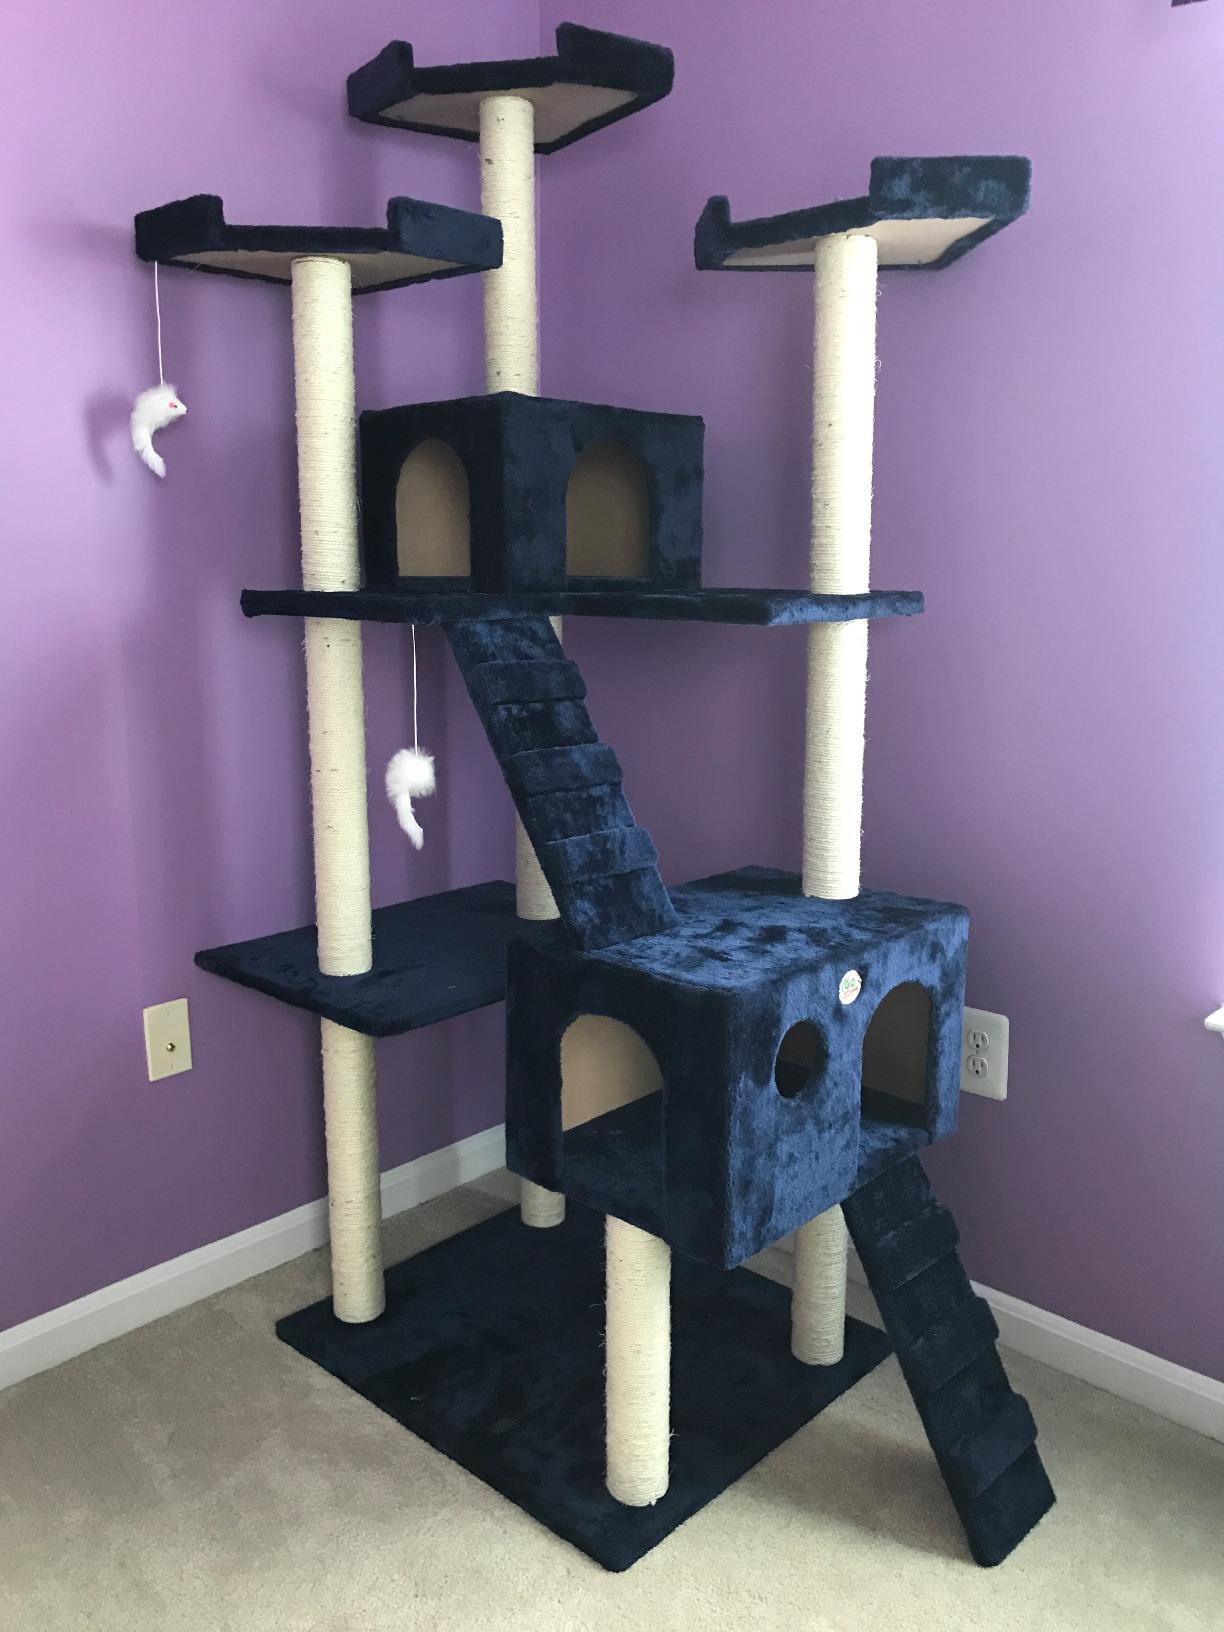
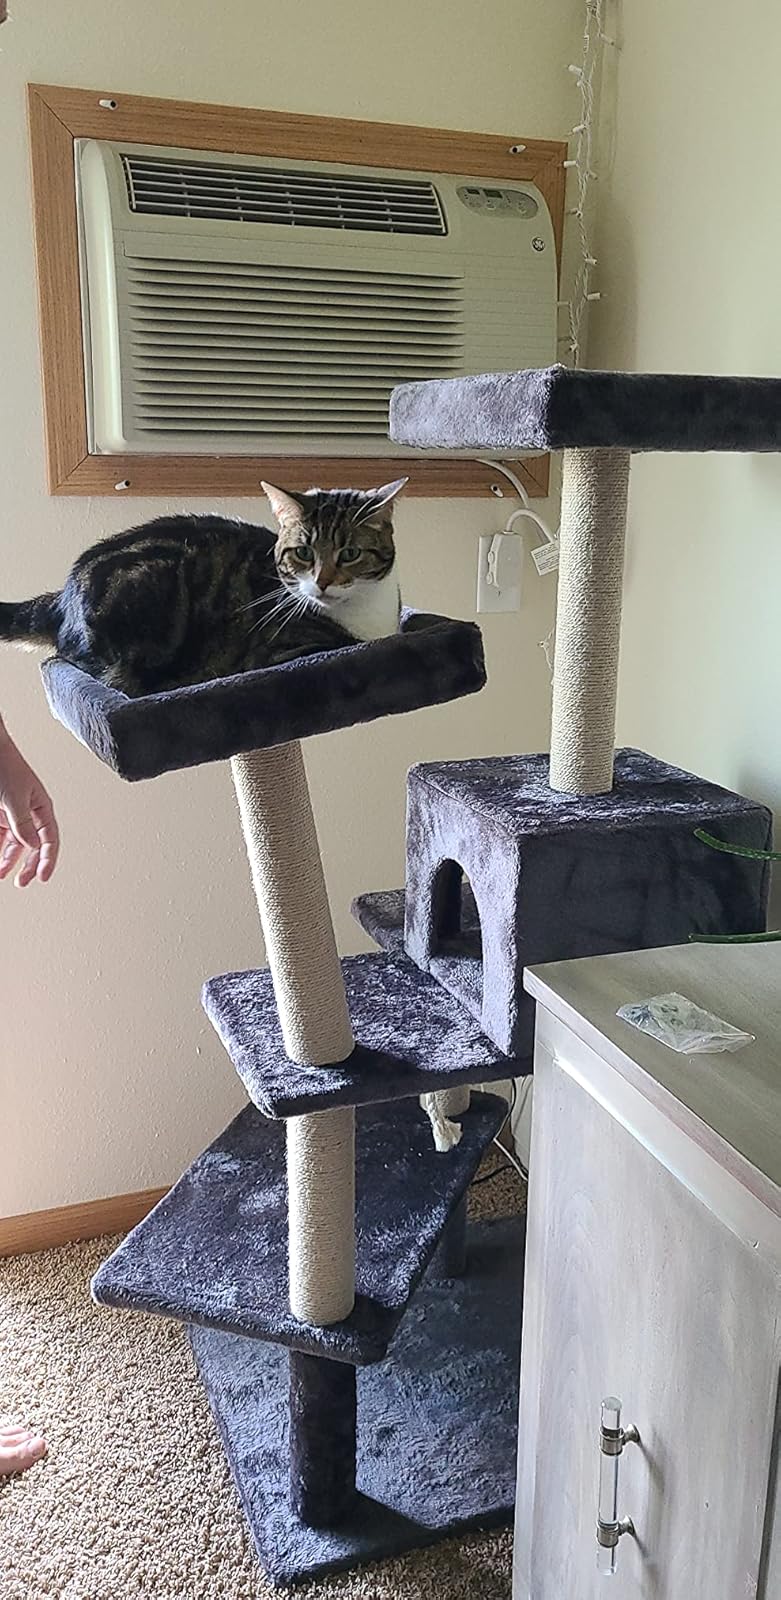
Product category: items_cat tree
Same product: no